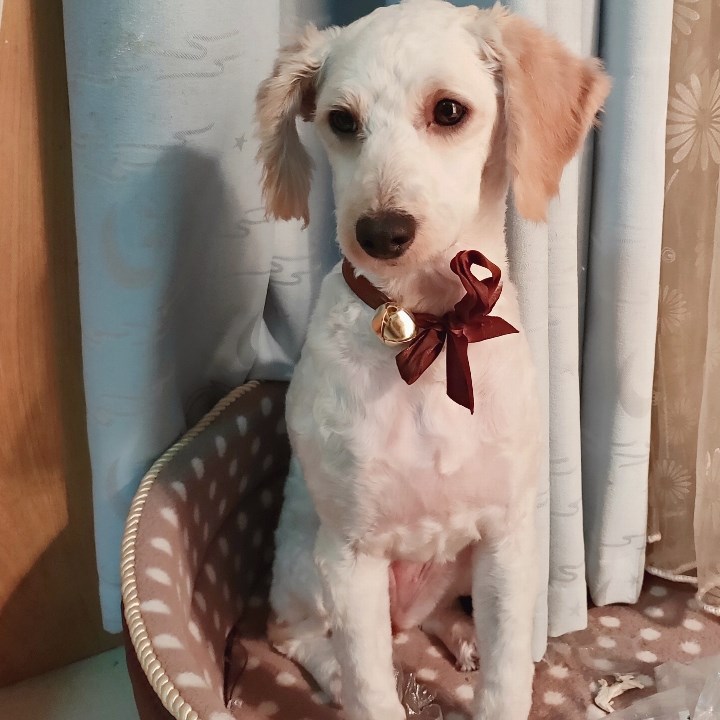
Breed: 2925-n000114-toy_poodle